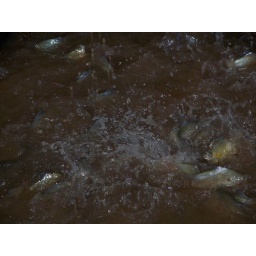
a fish farm suspended underneath a floating house